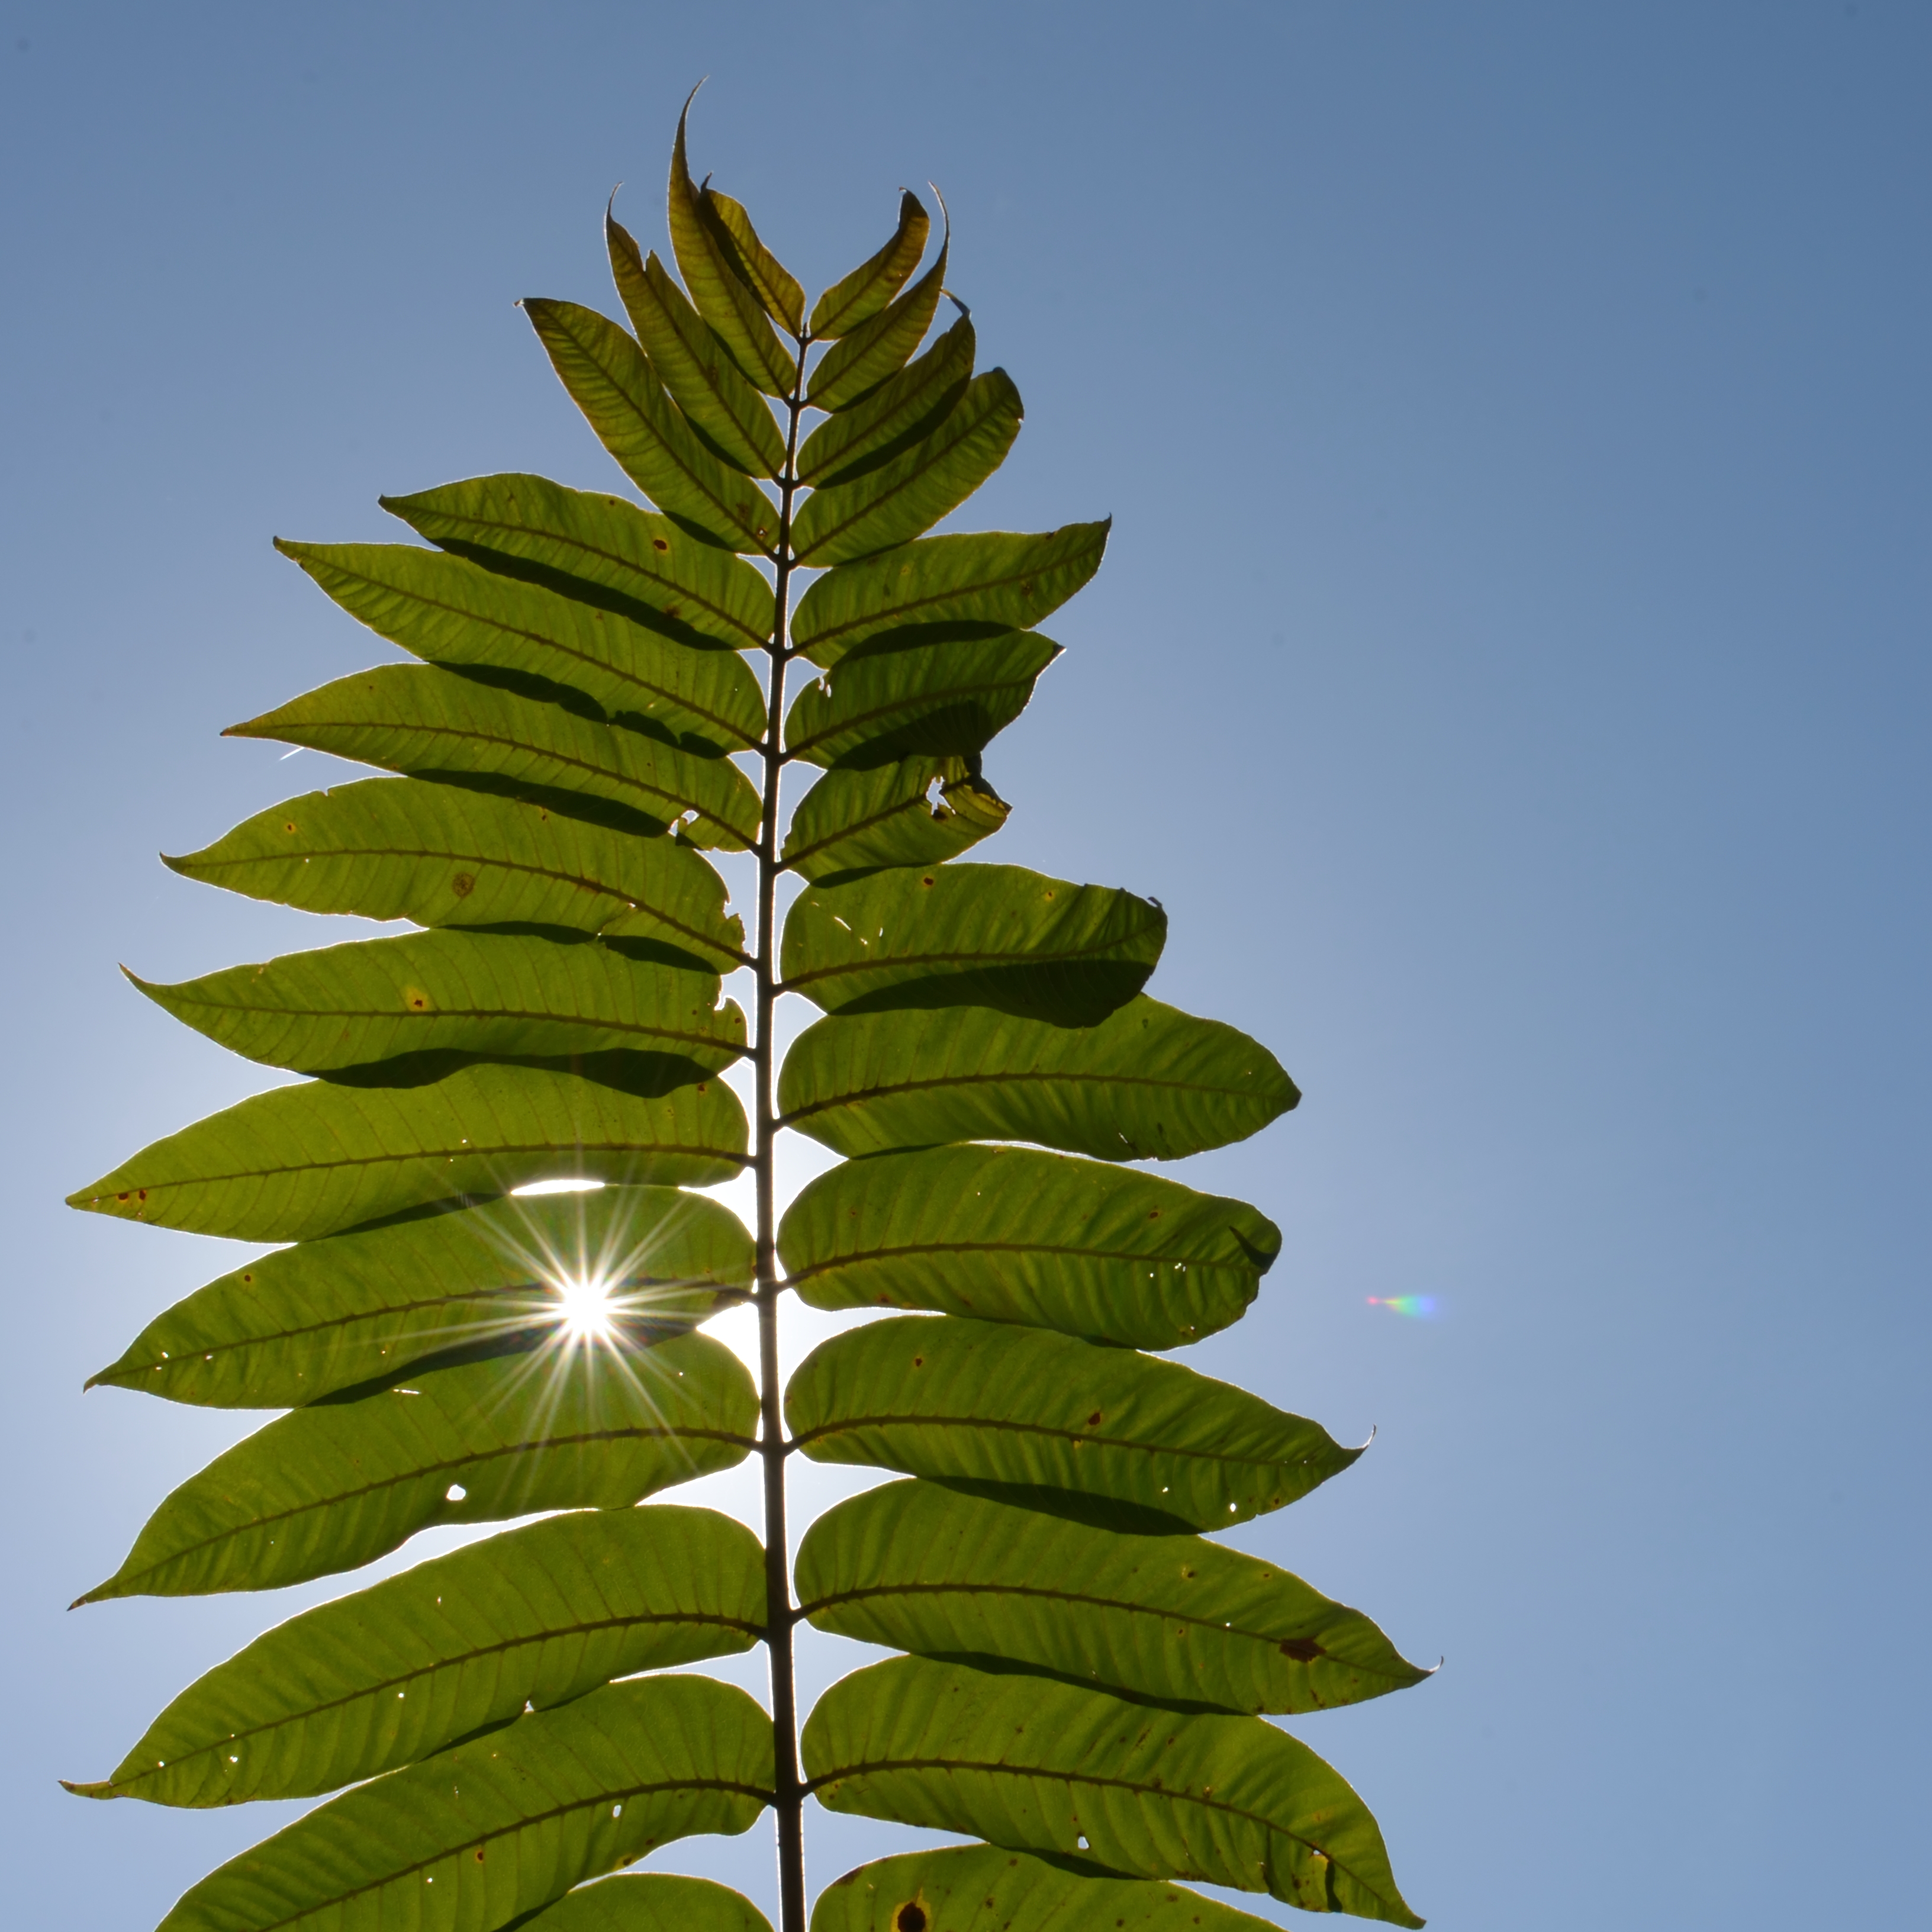
tree, branch, plant, leaf, flower, green, botany, flora, fern, plant stem, woody plant, land plant, ferns and horsetails, arecales, palm family, vascular plant